Alfonso Caycedo

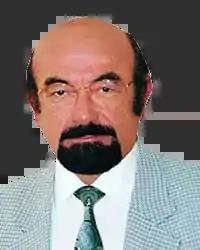

Alfonso Caycedo (in full: Alfonso Caycedo Lozano) (19 November 1932 in Bogota, Colombia – 11 September 2017) was the Founder of Sophrology, a form of self-development.